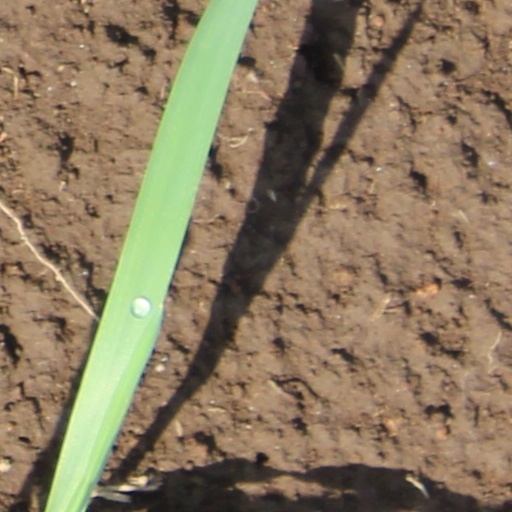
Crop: wheat